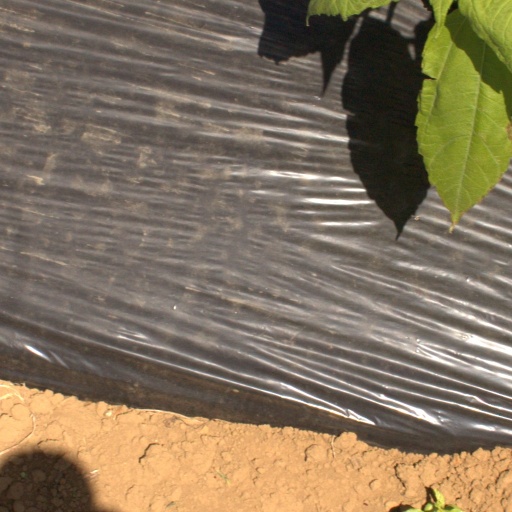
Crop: Jerusalem artichoke